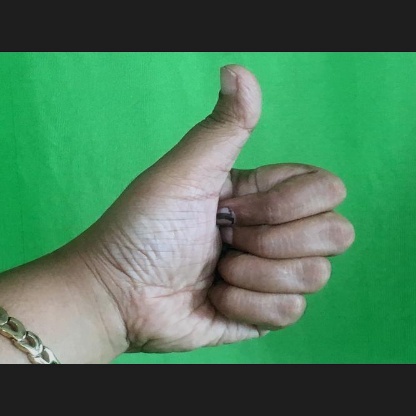
Mudra: Sikharam